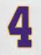
Number: 4